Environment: real
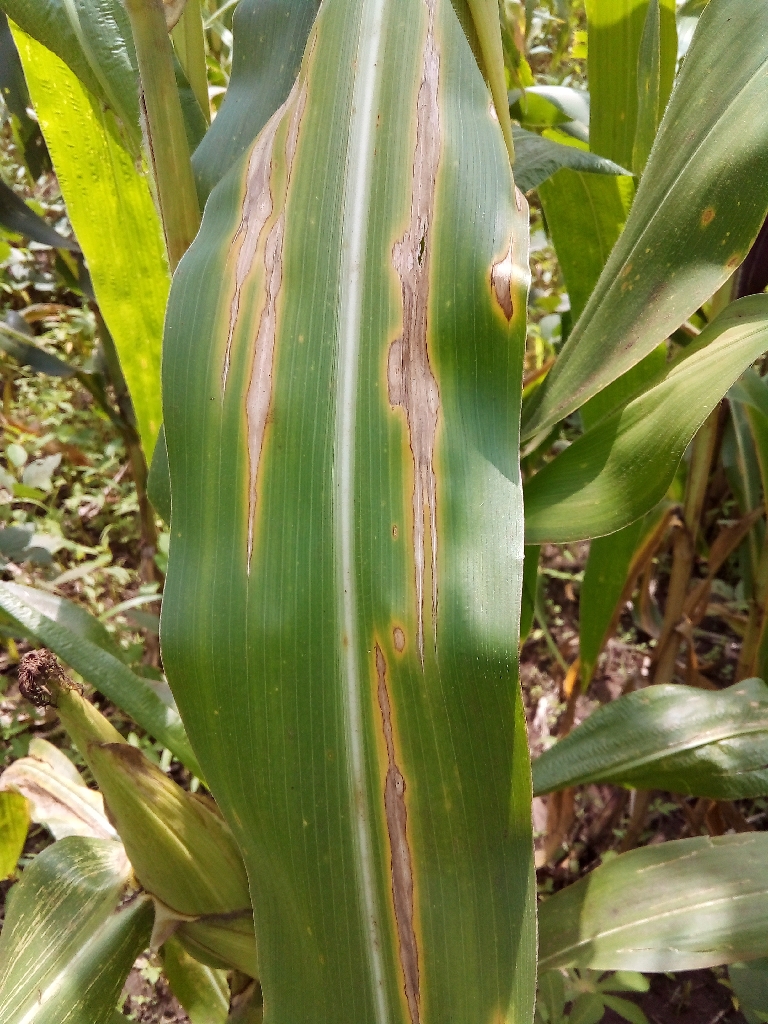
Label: northern_corn_leaf_blight